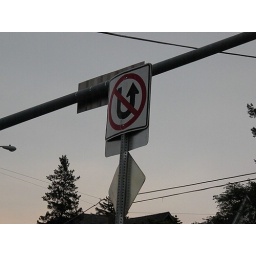
Funny road sign in Easton PA